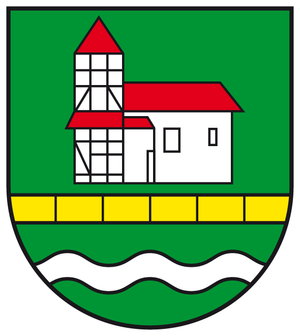
Calberlah est une commune allemande de l'arrondissement de Gifhorn, Land de Basse-Saxe.